Cobbe family

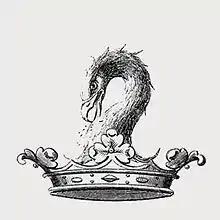
The Cobbe heraldic pelican, motto "In Sanguine Vita", part of the family coat of arms.

The Cobbe family is an Irish landed family. The family has a notable history, and has produced several prominent Irish politicians, clergymen, writers, activists and soldiers, such as philosopher, writer and social reformer Frances Power Cobbe and General Sir Alexander Cobbe VC.